Henry Grace à Dieu

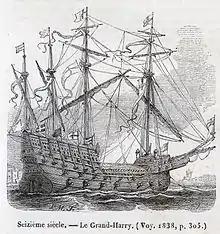
19th century depiction by Antoine Léon Morel-Fatio

The ship was built from 1512 to 1514 at the purpose-built Gun Wharf in Old Woolwich. This wharf became the origin of Woolwich Dockyard, although in the 1540s the dockyard moved further west to an area known as "The King's Yard", where it would remain for more than 300 years. "Henry Grace à Dieu" was one of the first vessels to feature gunports and had twenty of the new heavy bronze cannon, allowing for a broadside. She was fitted out later in the Naval Dockyard in Erith. In all she mounted 43 heavy guns and 141 light guns.